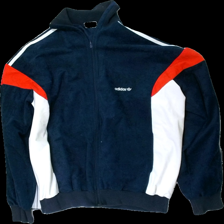
View: front
Type: Jacket
Category: Men
Brand: Adidas
Colors: Blue, Red, White
Material: 100% polyester
Pattern: Striped
Cut: Regular
Season: All
Trend: 80s
Stains: Minor
Price range: 50-100
Recommended usage: Reuse